Katharina Heinroth

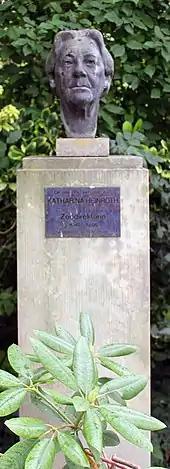
Bust in the Berlin zoological garden

Katharina Bertha Charlotte Heinroth née Berger, (4 February 1897 – 20 October 1989) was a German zoologist and a director of the Berlin Zoo, succeeding her husband Oskar Heinroth, from 1945 to 1956. She was born in Breslau and died in Berlin.